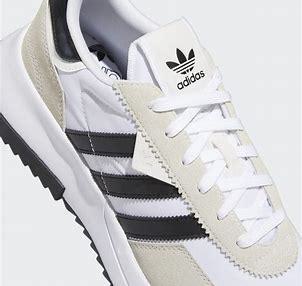
Brand: Adidas
Model: Retropy F2